Cricket World Cup

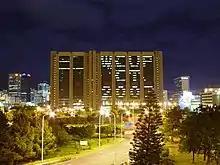
A civic centre lit up to mark the 2003 Cricket World Cup in South Africa

The format used in the 2007 World Cup involved 16 teams allocated into four groups of four. Within each group, the teams played each other in a round-robin format. Teams earned points for wins and half-points for ties. The top two teams from each group moved forward to the "Super 8" round. The "Super 8" teams played the other six teams that progressed from the different groups. Teams earned points in the same way as the group stage, but carried their points forward from previous matches against the other teams who qualified from the same group to the "Super 8" stage. The top four teams from the "Super 8" round advanced to the semi-finals, and the winners of the semi-finals played in the final.